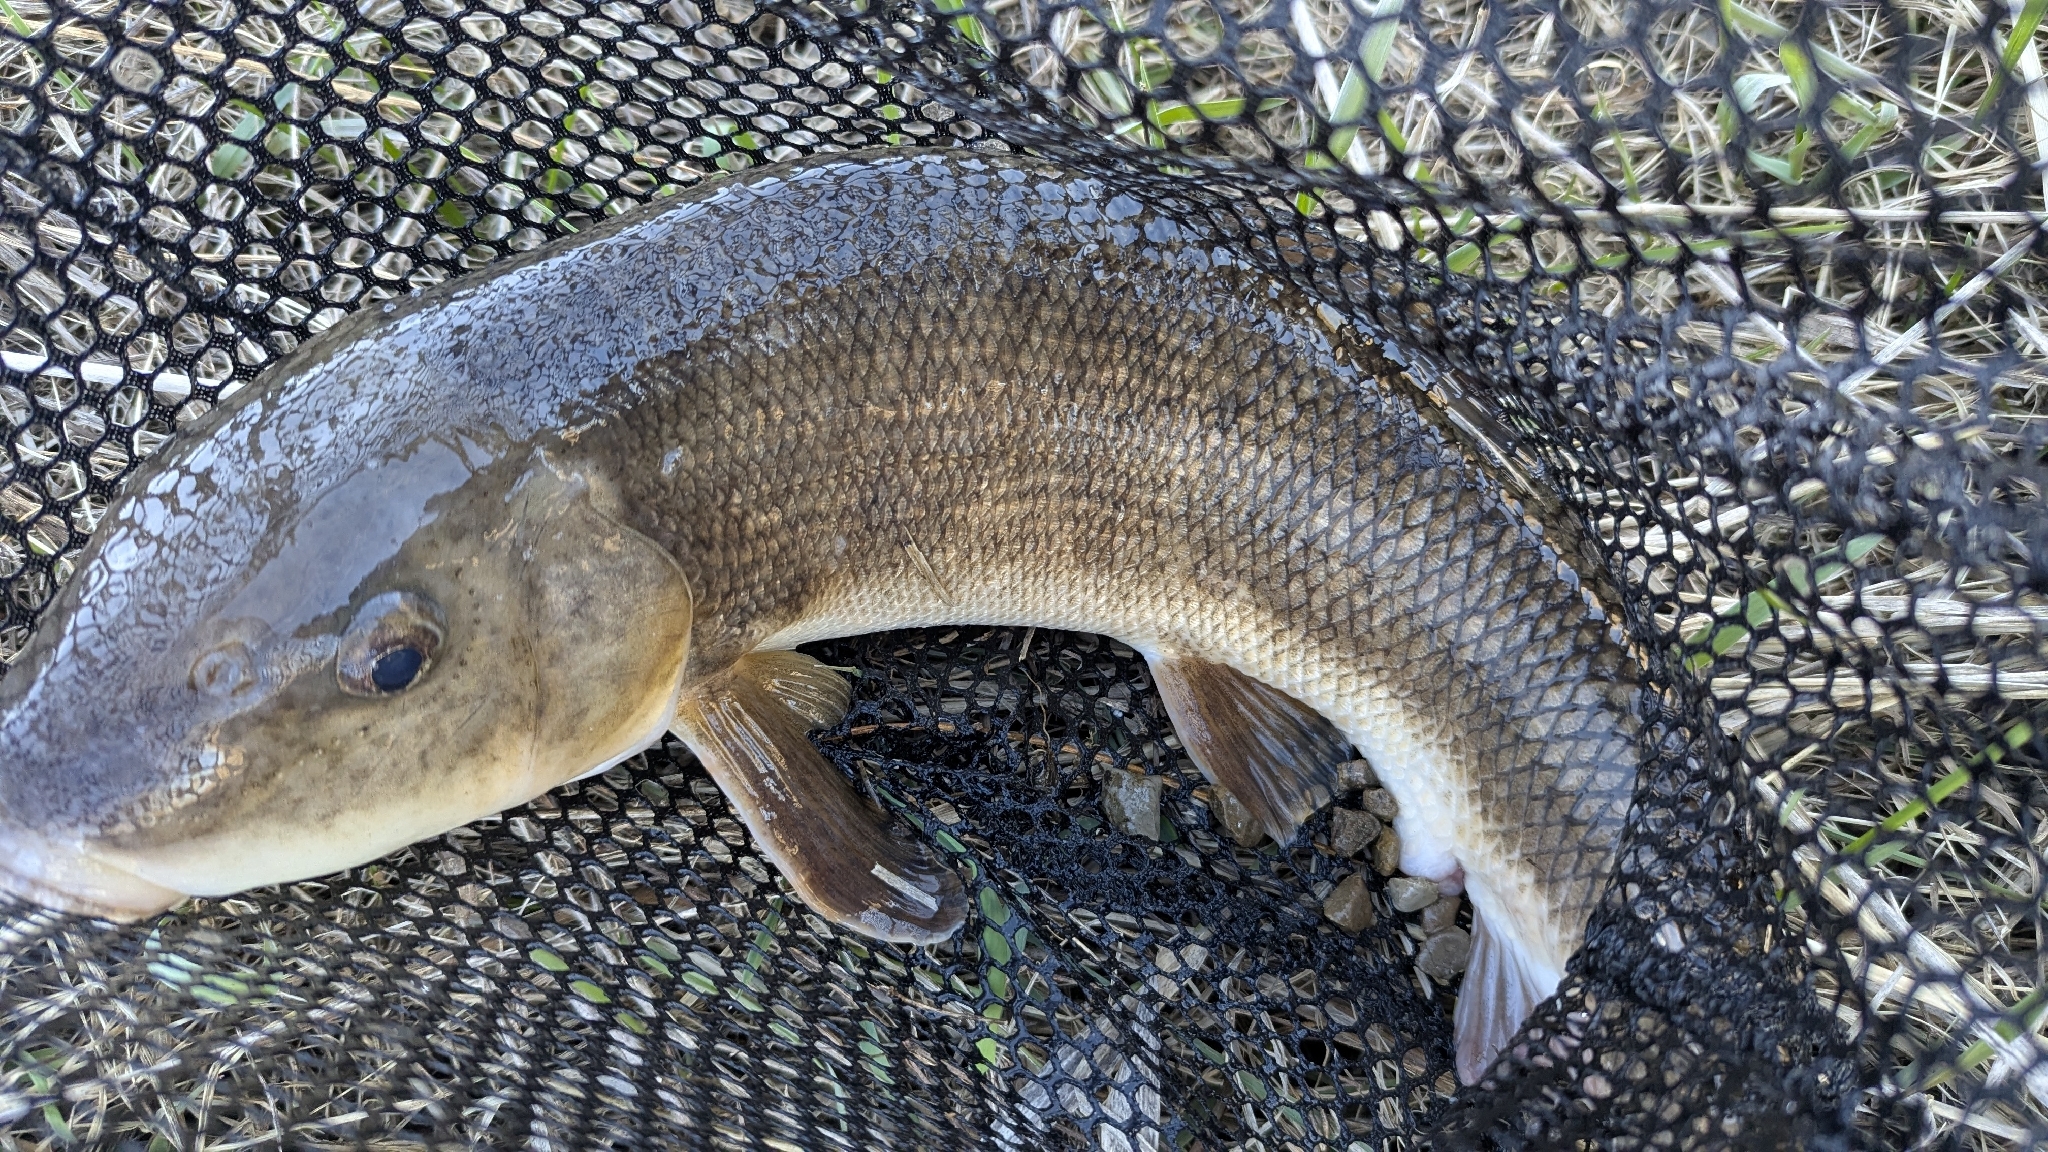
fish (species not among the labelled classes)